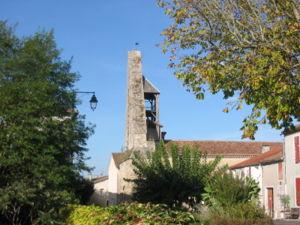
Moncrabeau est une commune du Sud-Ouest de la France, située dans le département de Lot-et-Garonne.
Églises possédant un clocher-mur, ou clocher à peigne, clocher-arcade ou campenard.